Sky position (RA, Dec in degrees): 185.145, 29.731
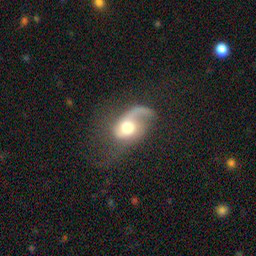
Galaxy morphology: Unbarred Loose Spiral Galaxies